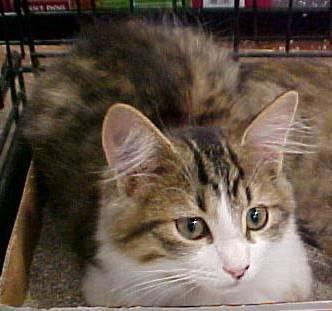
cat